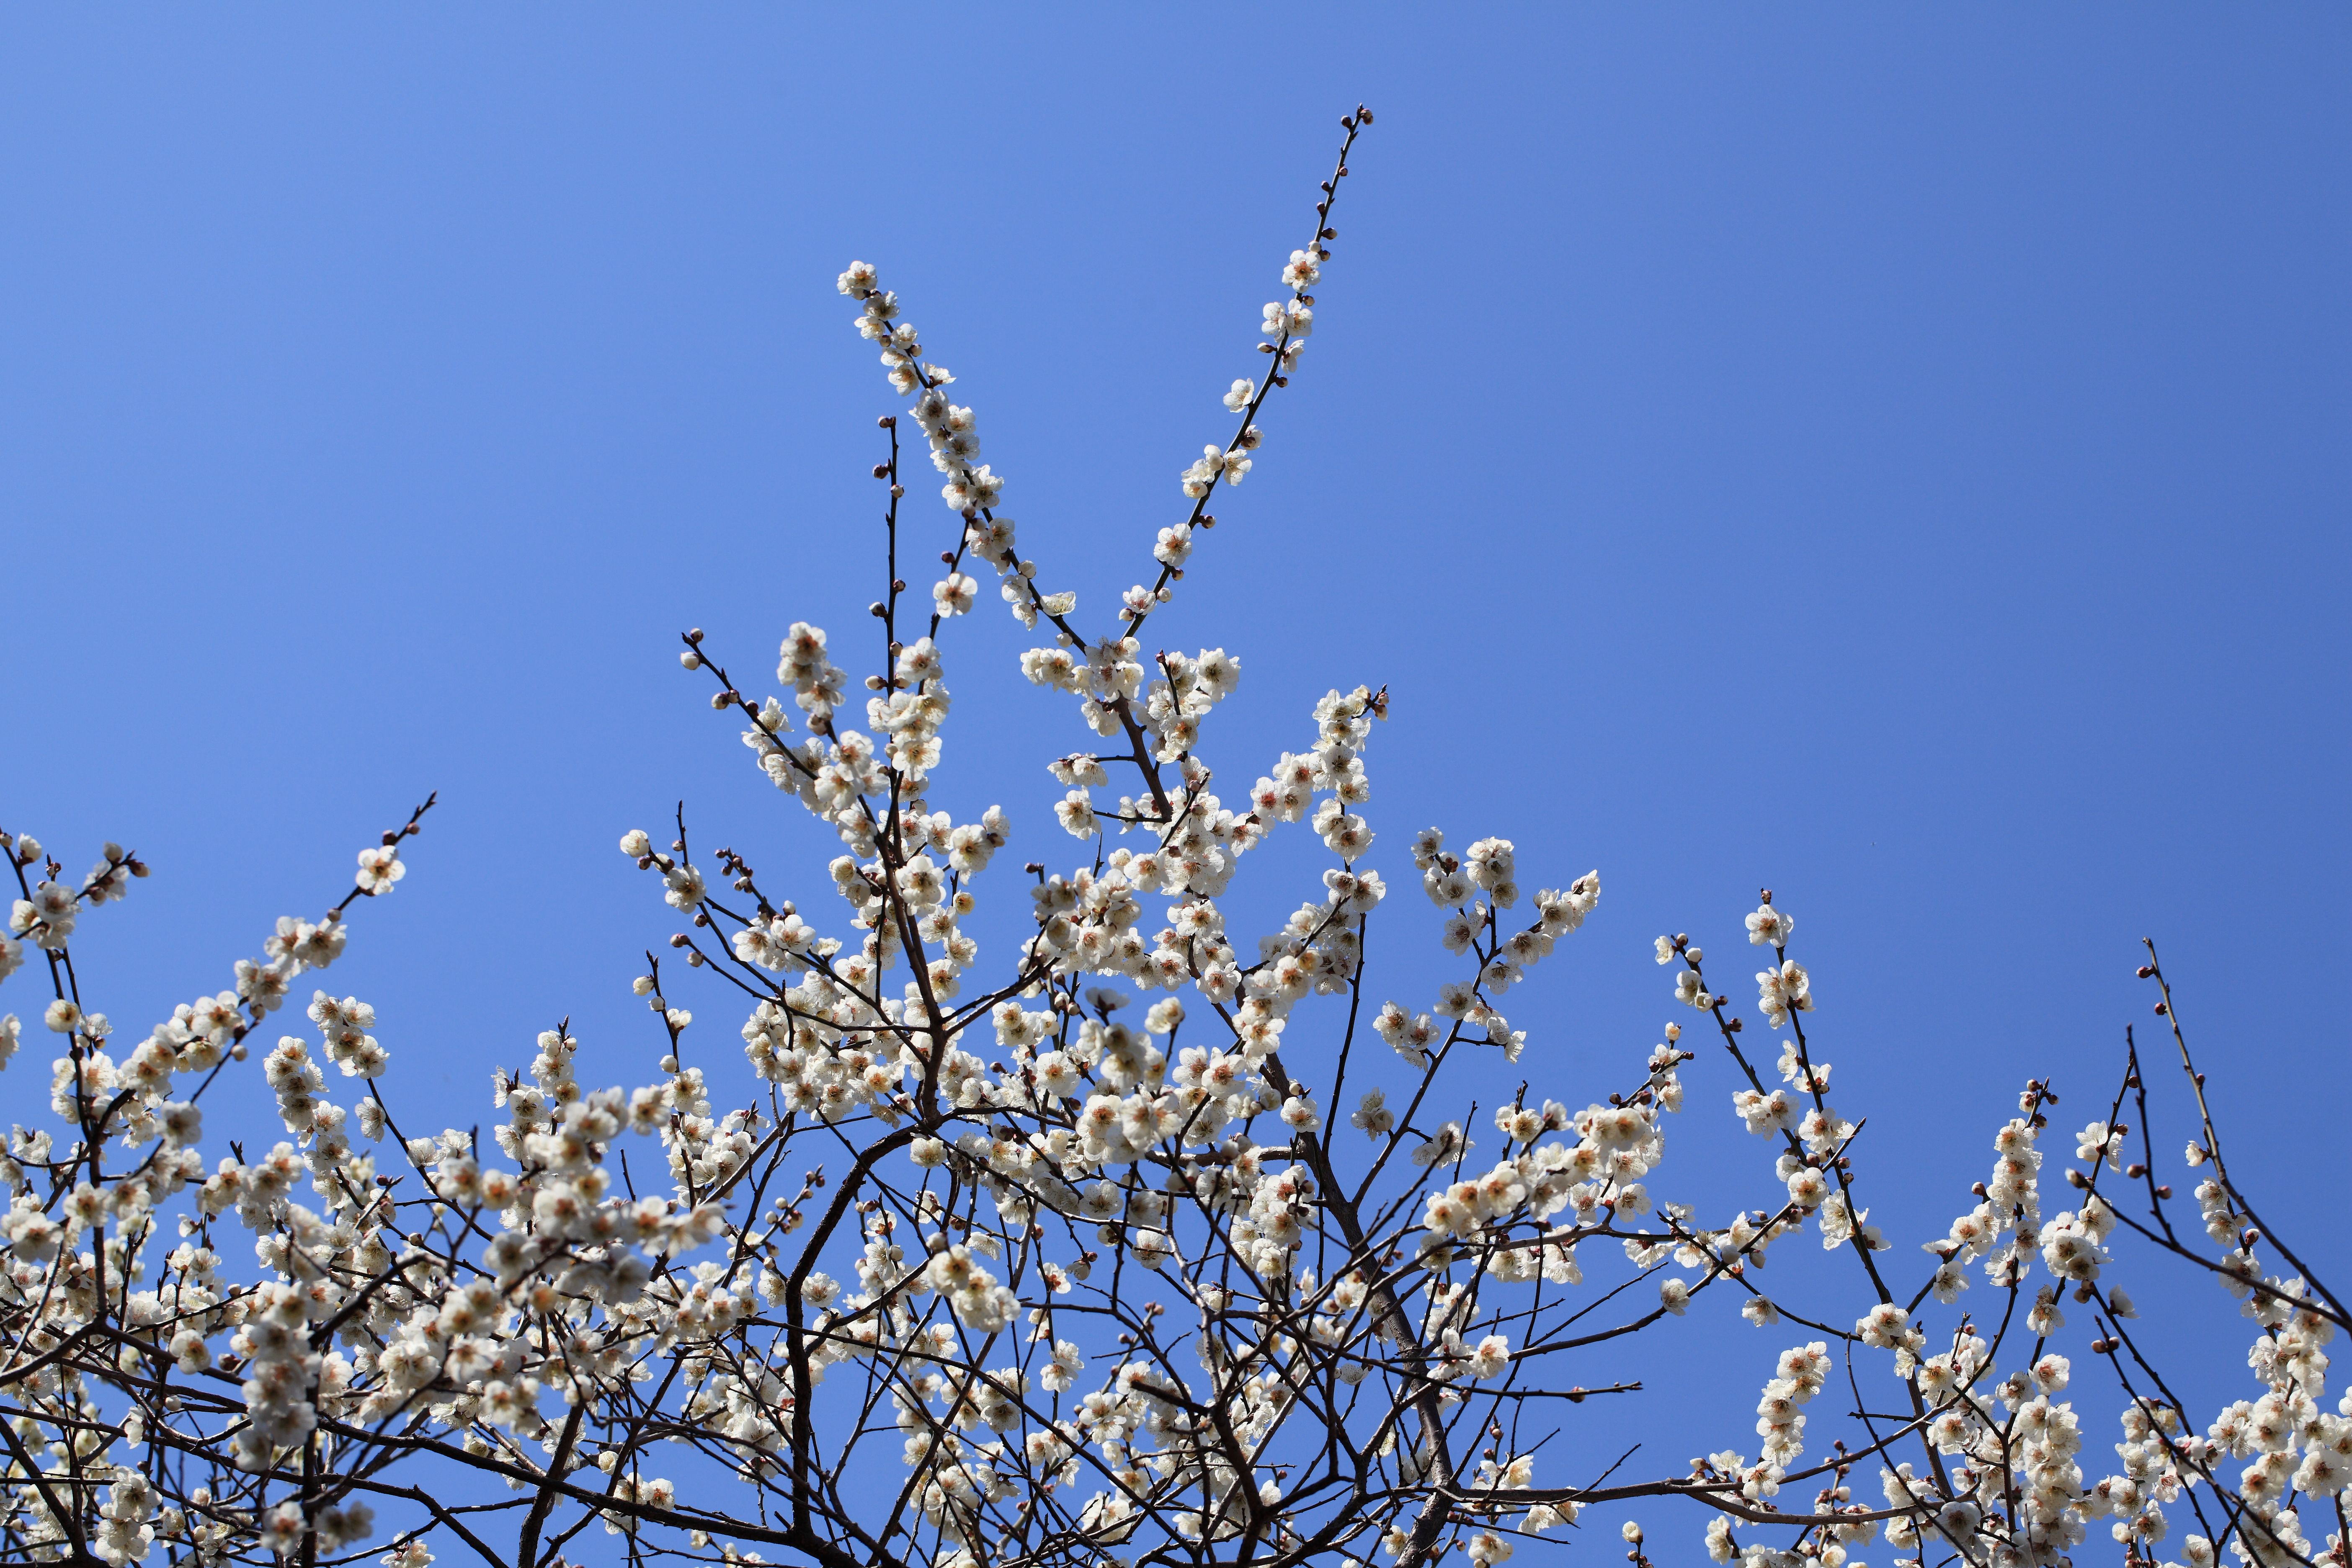
tree, nature, grass, branch, blossom, winter, plant, sky, leaf, flower, frost, spring, high, blue, flora, season, twig, cool image, 5d, hires, markii, prunus, hi, res, resolution, saitama, kawaguchi, mume, ume, macro photography